A Marine Story

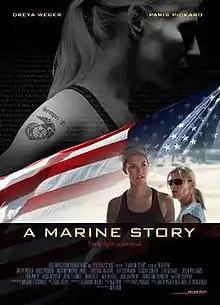
Official poster

A Marine Story is a 2010 drama film written and directed by Ned Farr about the United States military's "Don't ask, don't tell" policy on gay, lesbian and bisexual people serving in the armed forces.